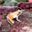
Label: frog